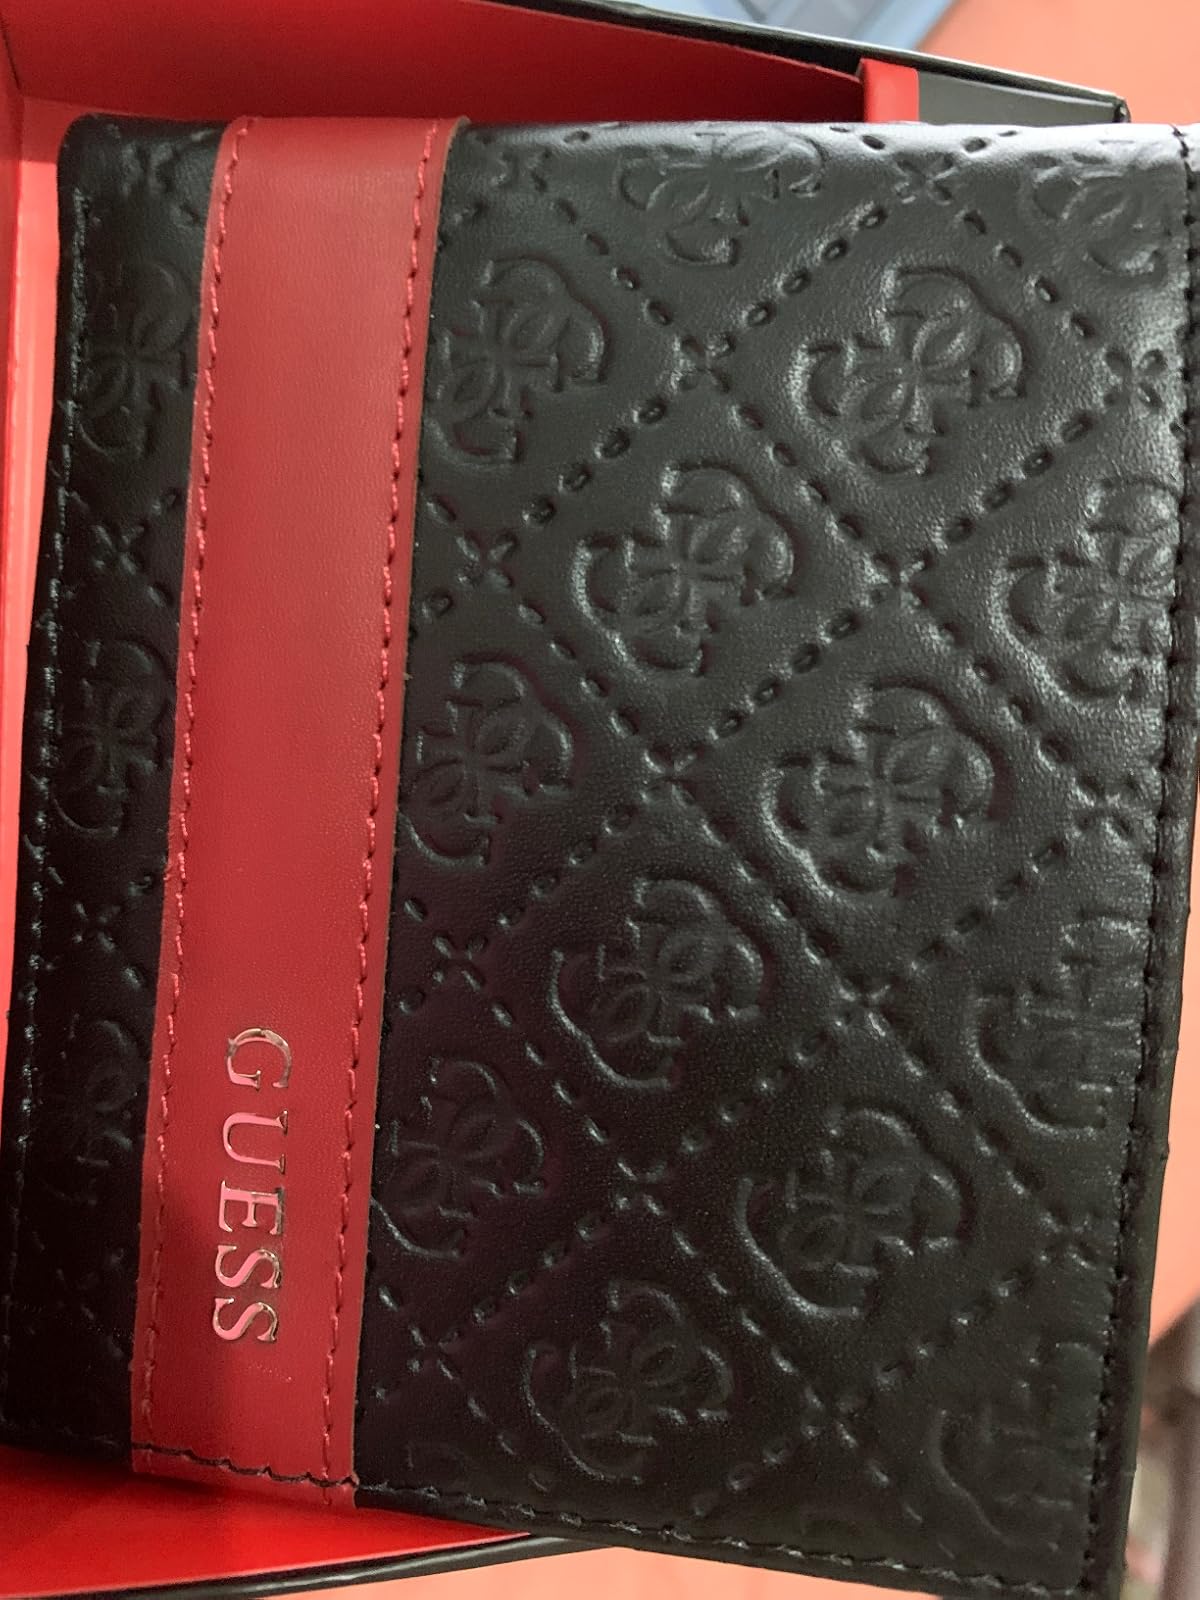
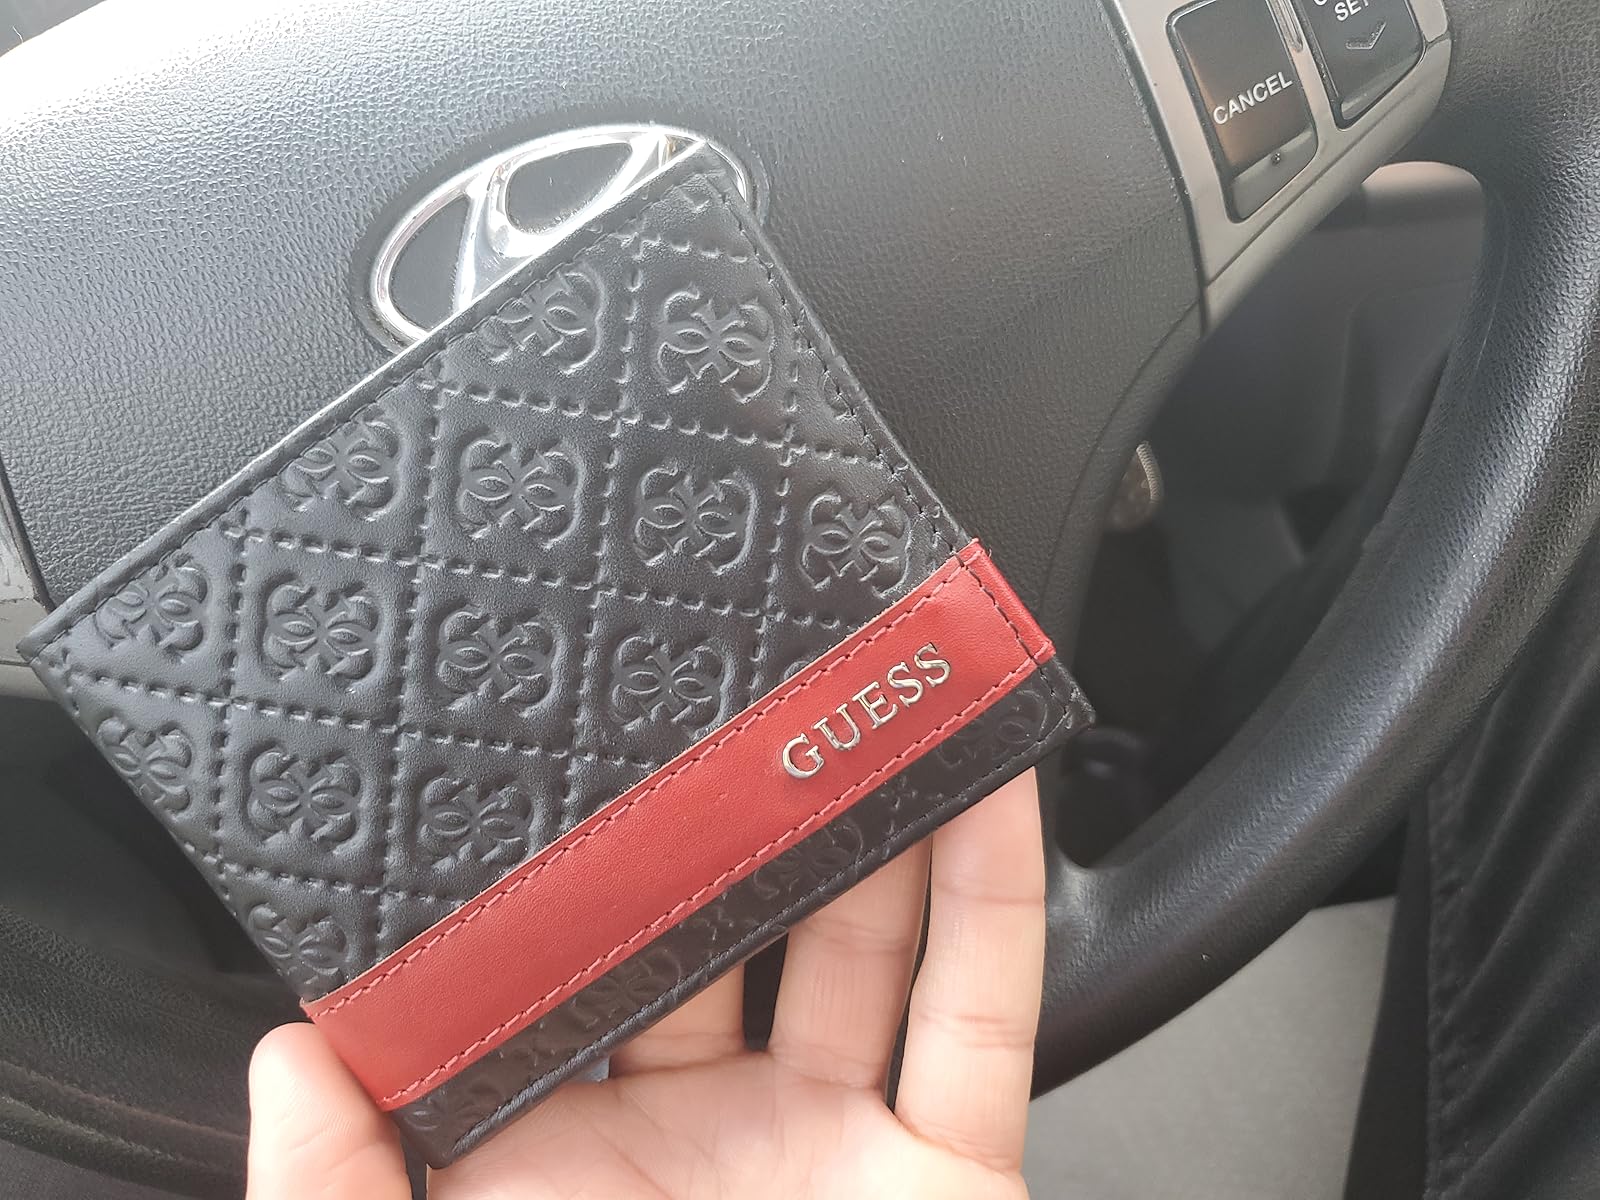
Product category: accessories_wallet
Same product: yes